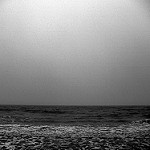
Label: sea